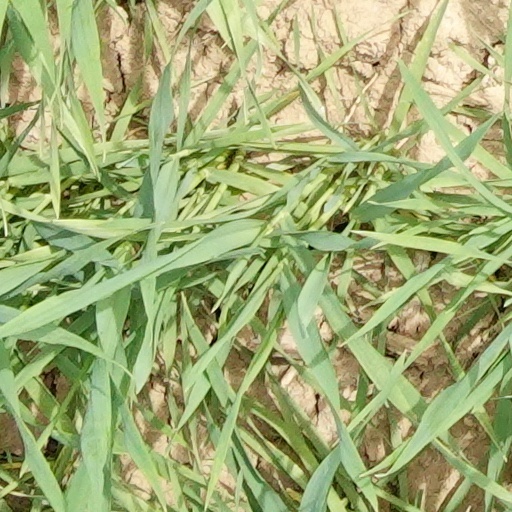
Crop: wheat